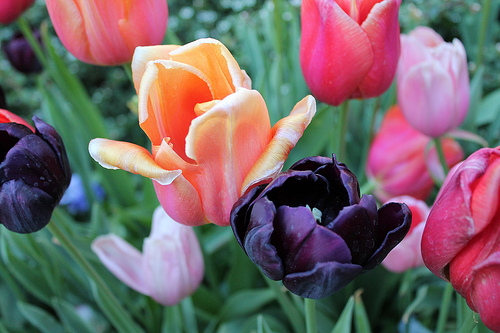
Flower: tulip